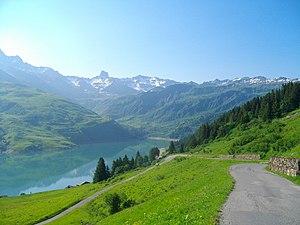
Lac de Roselend, Pierra Menta, route du Col du Pré
Le barrage de Roselend est situé sur le territoire de la commune de Beaufort-sur-Doron, dans le Beaufortain, en Savoie, entre le col du Pré et le Cormet de Roselend, à proximité de la station de sports d'hiver d'Arêches-Beaufort.